Chikankari

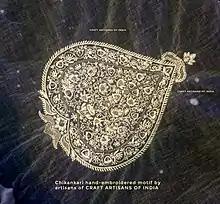
Traditional Chikankari hand-embroidery by <a href="https%3A//www.instagram.com/p/CMrZFW3HUt3/">Craft Artisans of India

Chikankari is a traditional embroidery style from Lucknow, India.